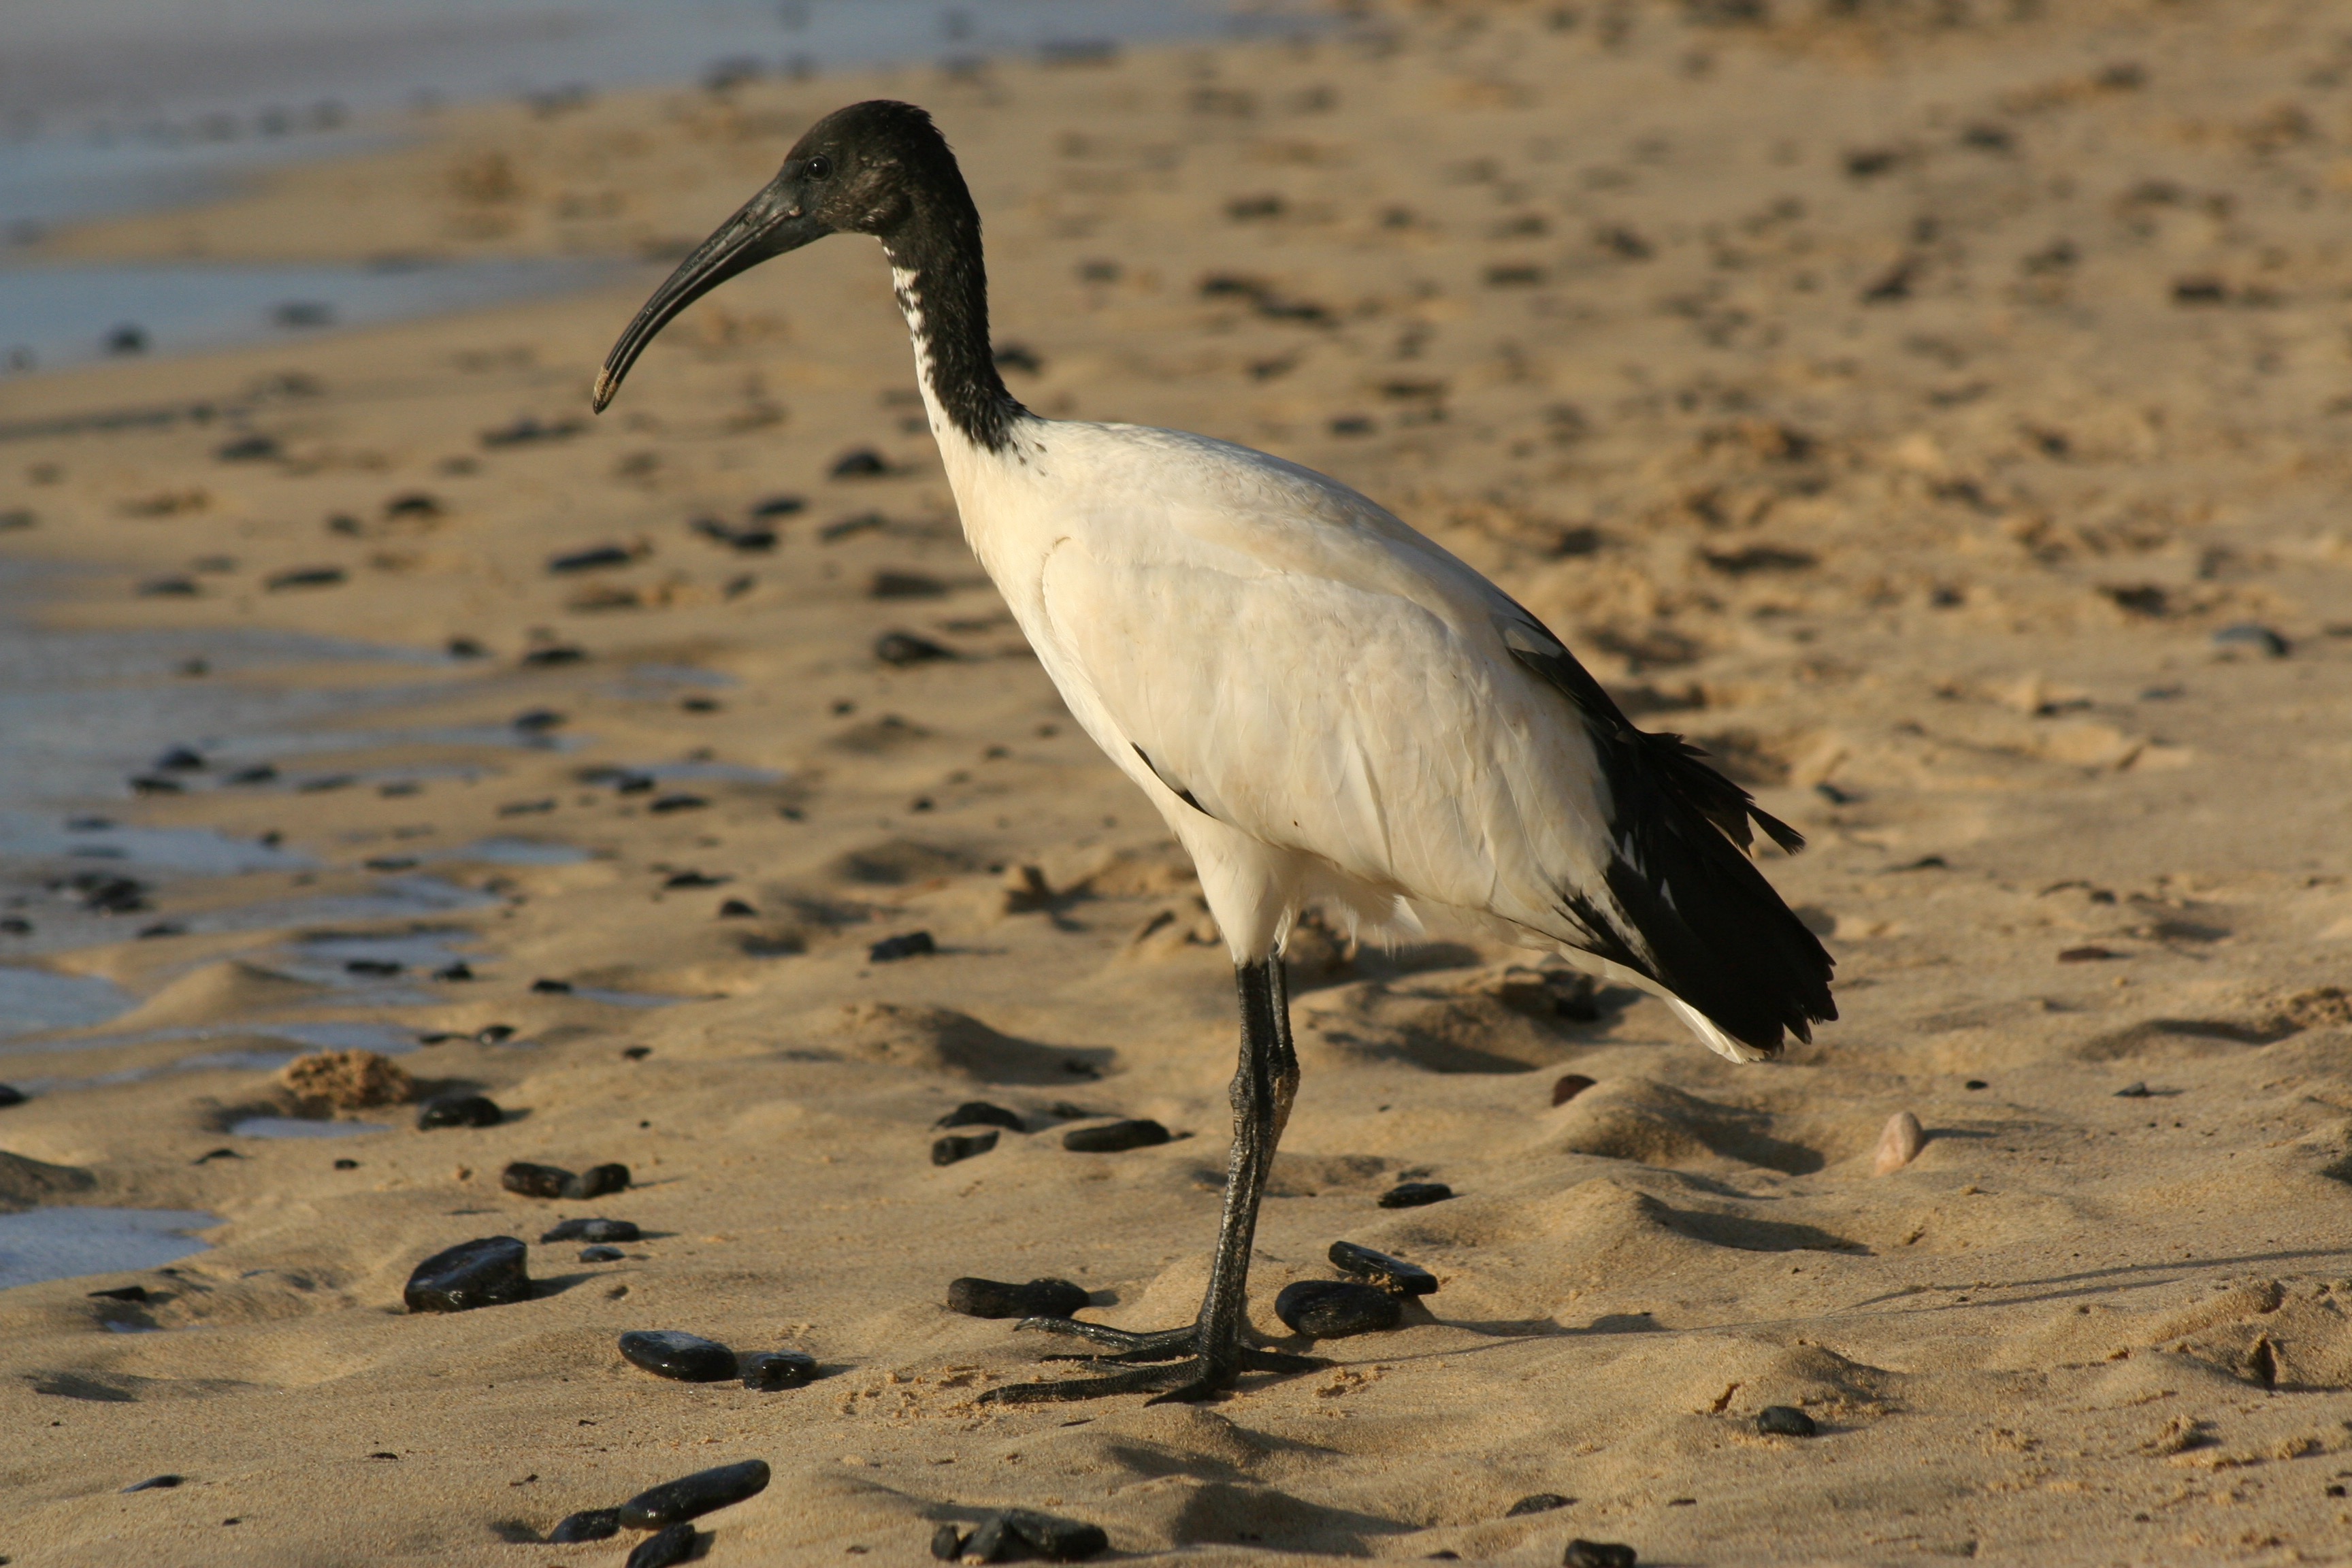
beach, bird, ibis, fauna, beak, shorebird, pelecaniformes, wildlife, water bird, ecoregion, sand, heron, ciconiiformes, crane like bird, little blue heron